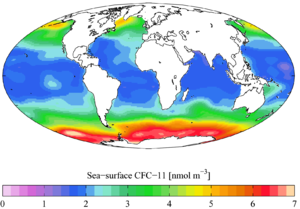
L'acidification de l’océan est la diminution progressive du pH des océans. Il a été estimé que de 1751 à 2004, le pH des eaux superficielles des océans a diminué, passant de 8,25 à 8,14. C'est « l'autre problème » induit par l'augmentation des émissions de dioxyde de carbone d'origine anthropique dans l'atmosphère.